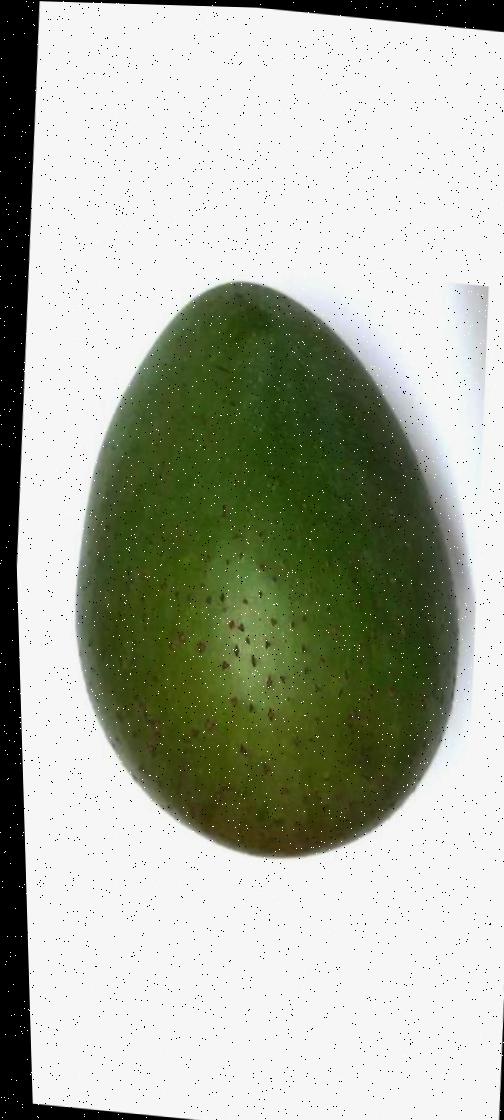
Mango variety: Ashshina Zhinuk